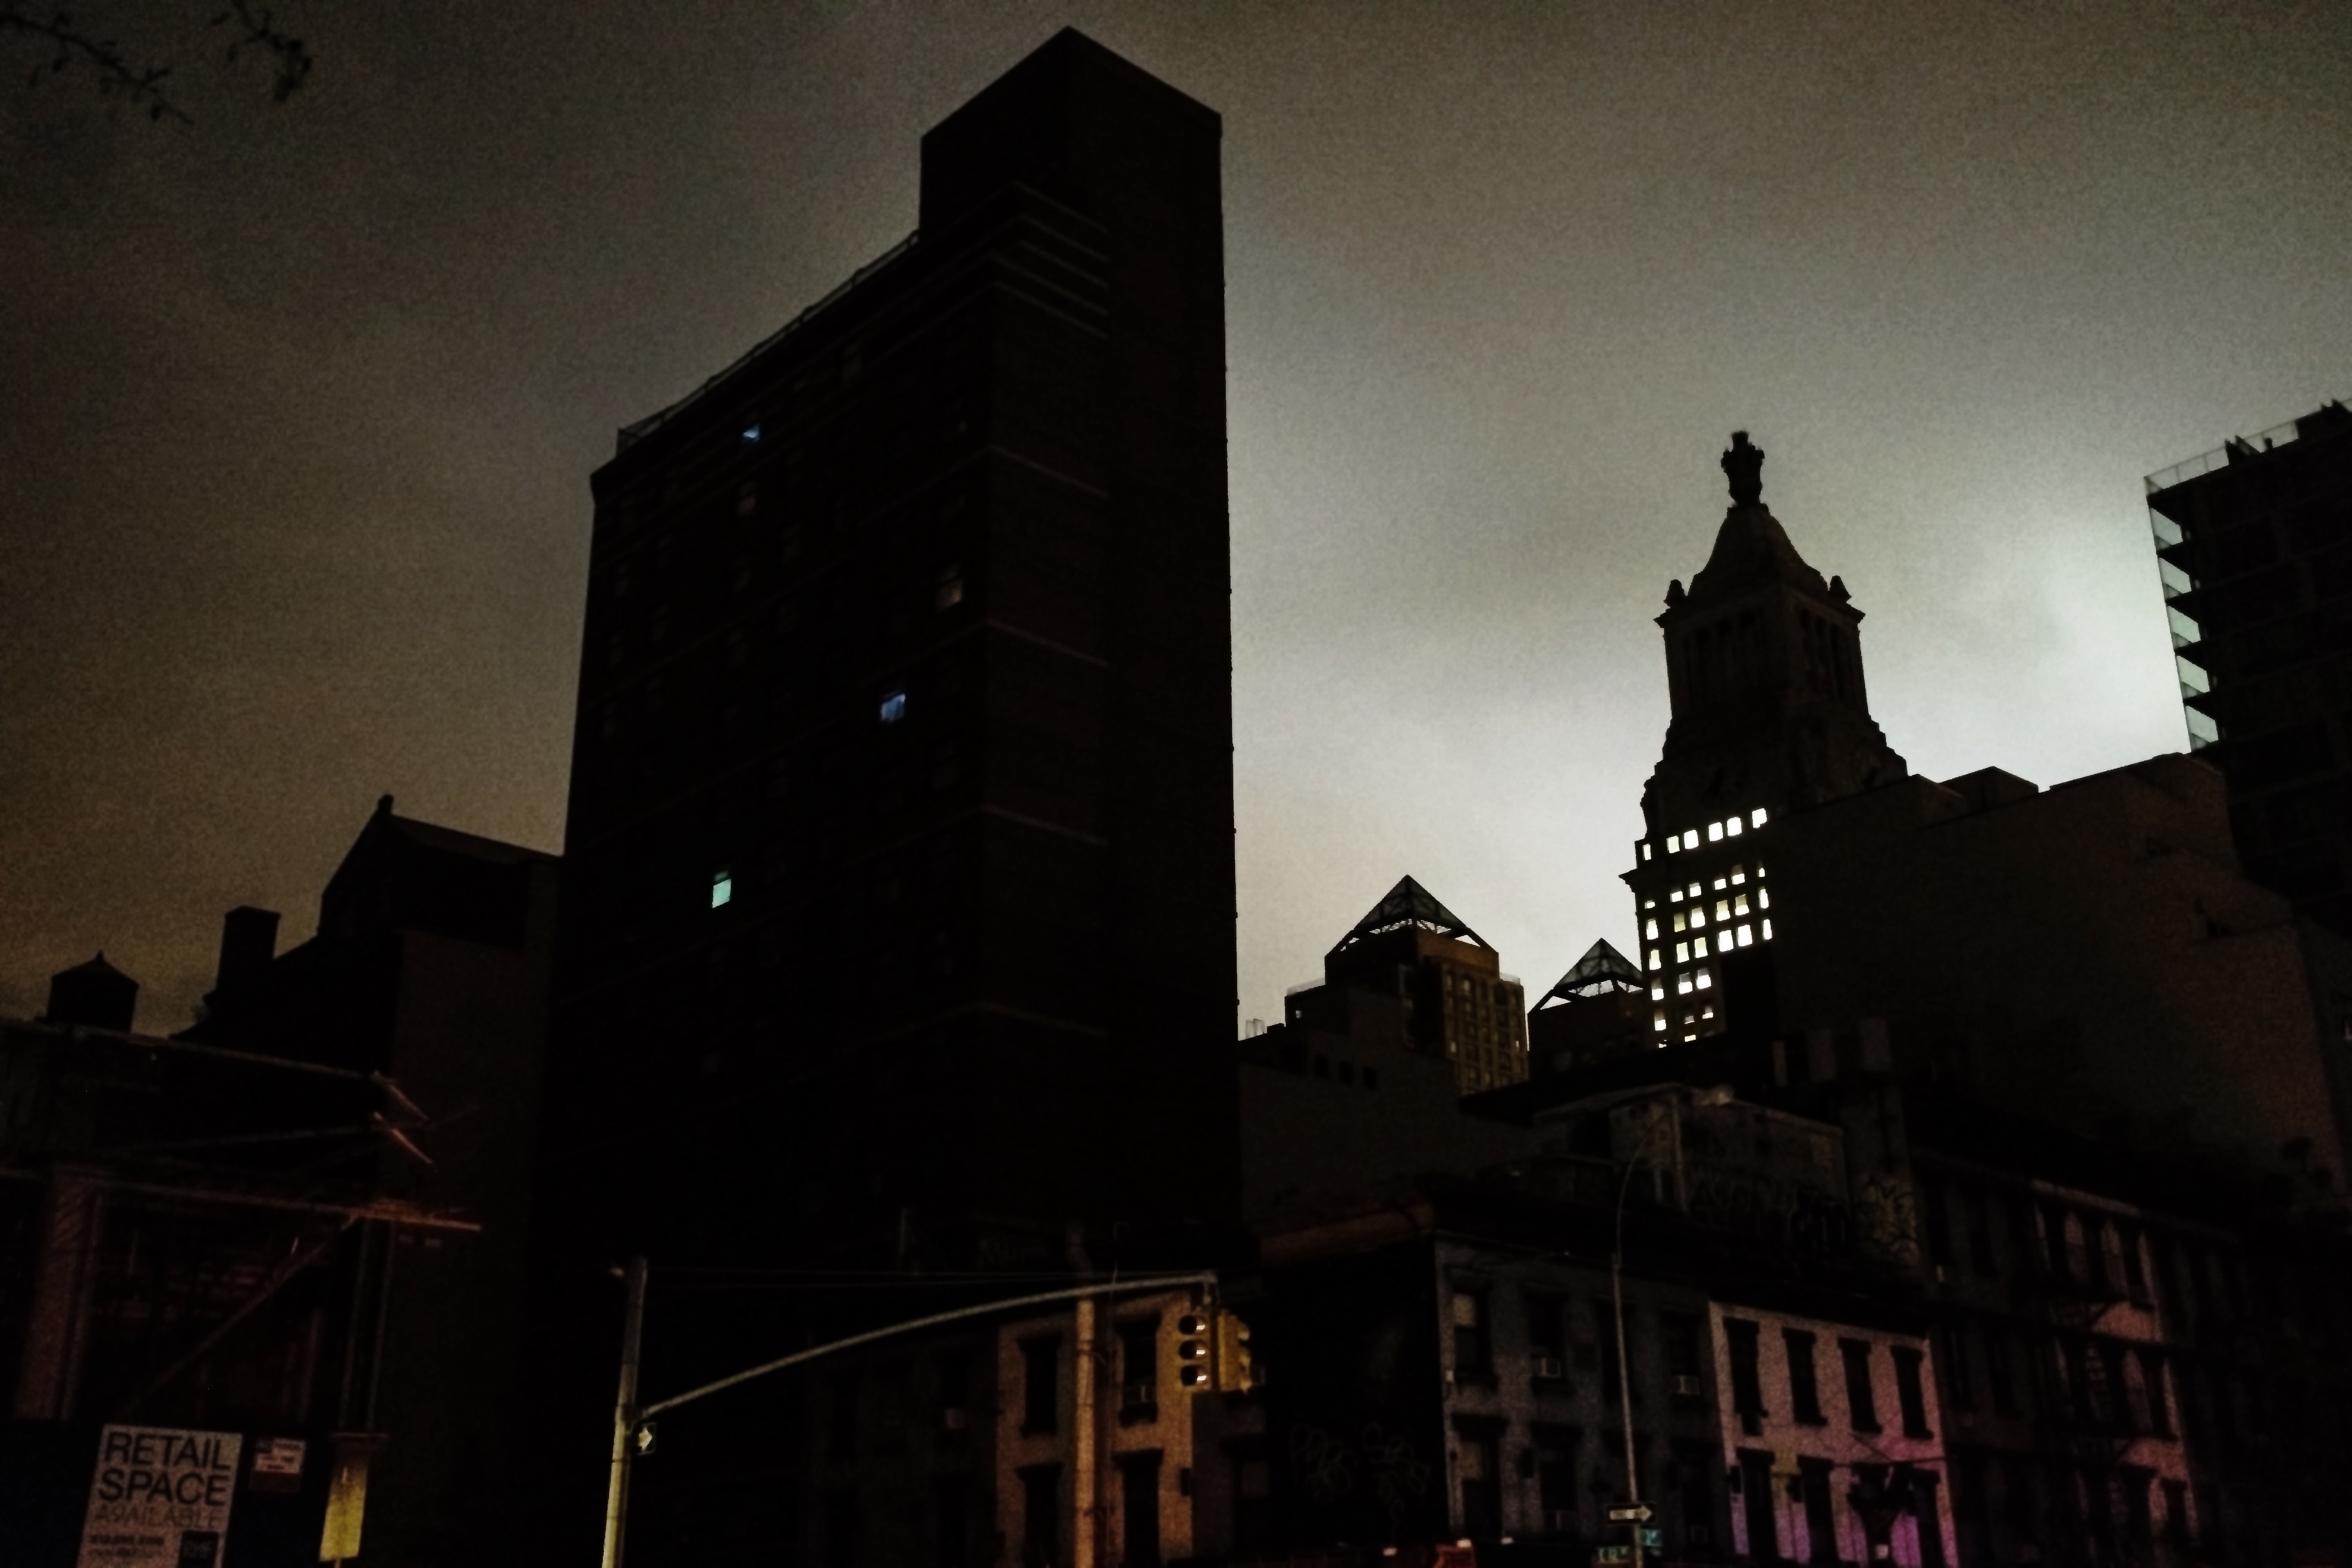
silhouette, light, night, dusk, evening, landmark, darkness, lighting, shape, metropolis